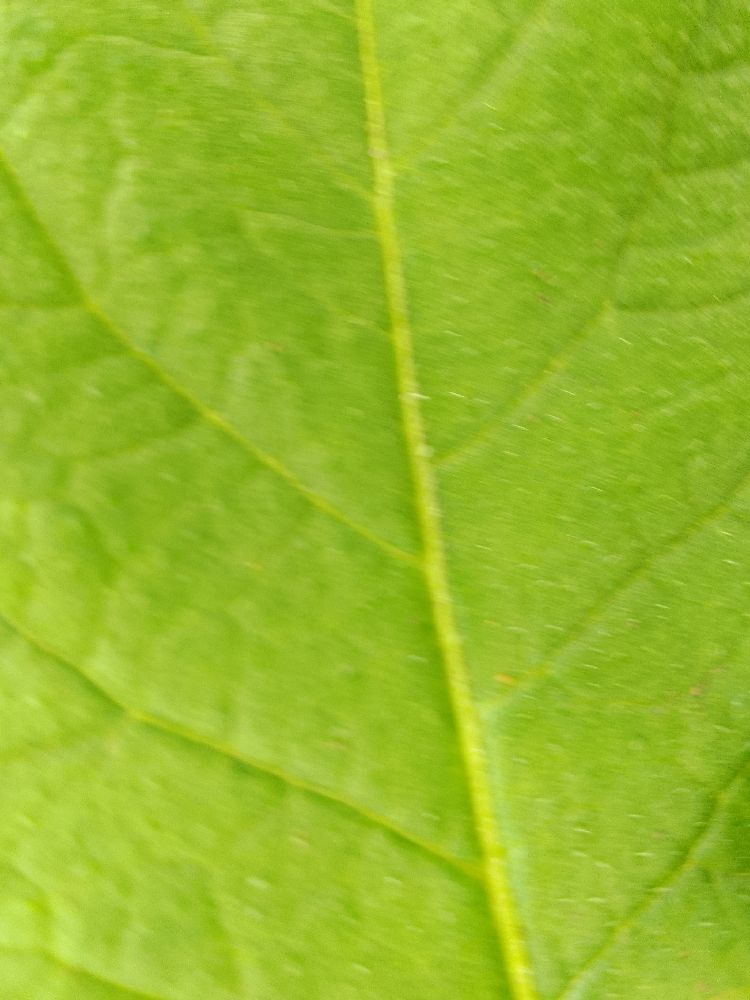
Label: Healthy